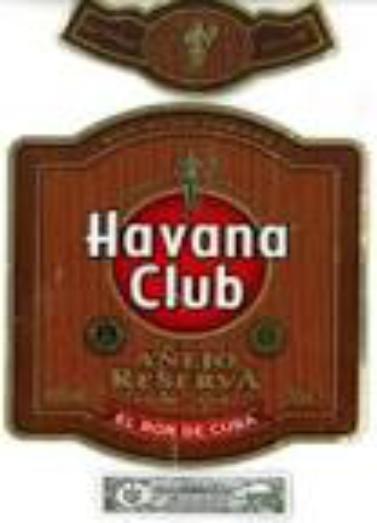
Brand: Havana Club
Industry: Necessities